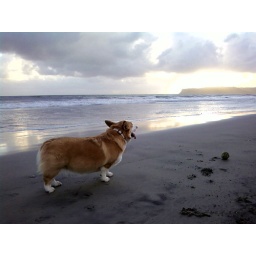
ein @ dog beach in Coronado